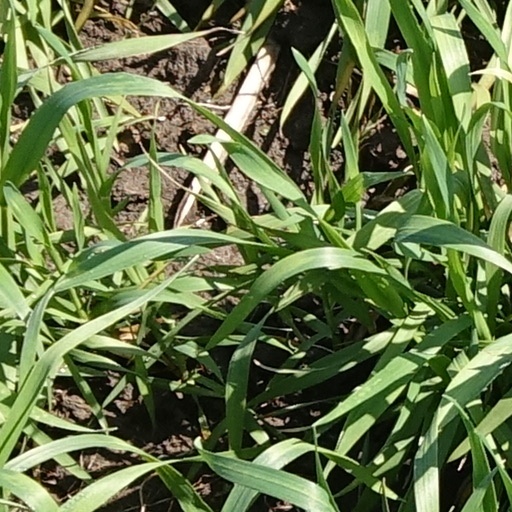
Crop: wheat